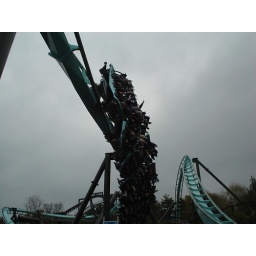
A top coaster where the seats have your body facing the ground in a flying position